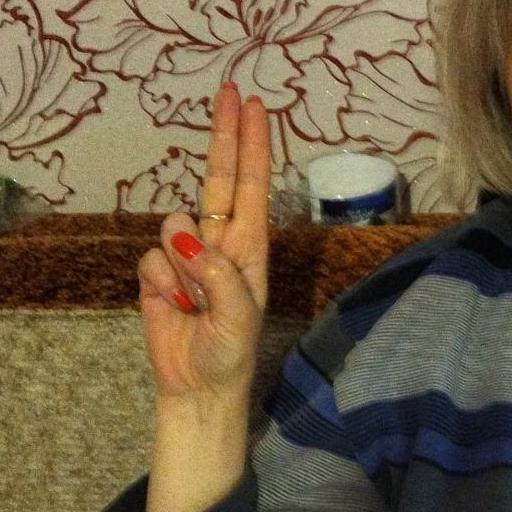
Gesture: two_up